Hull Pals

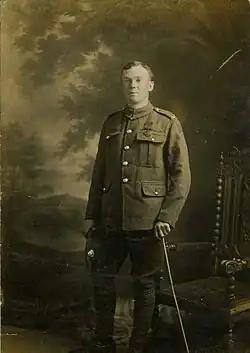
Pte John Cunningham, VC.

Wenlock Barracks and the peacetime Army Recruiting Office at Pryme Street were inadequate for the surge of volunteers from all over the East Riding, so Lord Nunburnholme borrowed Hull City Hall and opened it on 6 September as the Central Hull Recruiting Office for all the units being raised. Douglas Boyd, a Hull Corporation employee, was commissioned as Lieutenant and appointed recruiting officer. The 'Commercials' took over the fair ground at Walton Street as a drill field.